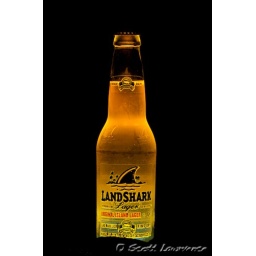
The bottle is on a glass table with an SB 600 directly below on low power.